Armenians in Georgia

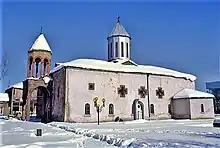
The Armenian church in Akhalkalaki

The Armenian history and contribution to the city of Tbilisi is very significant. After the Russian conquest of the area, Armenians fleeing persecution in the Ottoman Empire and Qajar Iran caused a jump in the Armenian population until it reached about 40% of the city total. Many of the mayors and business class were Armenian, and much of the old city was built by Armenians. Until recently the neighborhoods of Avlabari and the area across the river were very heavily Armenian, but that has changed a great deal in the last two decades.